Munich school

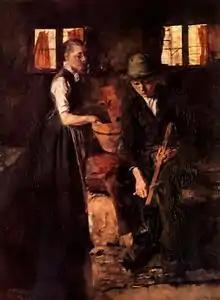
Wilhelm Leibl, "In der Kueche II", 1898, oil on canvas, , Cologne, Wallraf-Richartz Museum

The Munich school is a group of painters who worked in Munich or were trained at the Royal Academy of Fine Arts of Munich between 1850 and 1918. In the second half of the 19th century the Academy became one of the most important institutions in Europe for training artists and attracted students from across Europe and the United States.